E. J. Warner

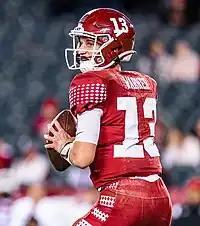
Warner playing for Temple in 2022

Elijah "E.J." Warner (born November 3, 2003) is an American college football quarterback who plays for the Fresno State Bulldogs. He previously played for the Rice Owls and the Temple Owls. He is the son of Hall of Fame quarterback Kurt Warner.